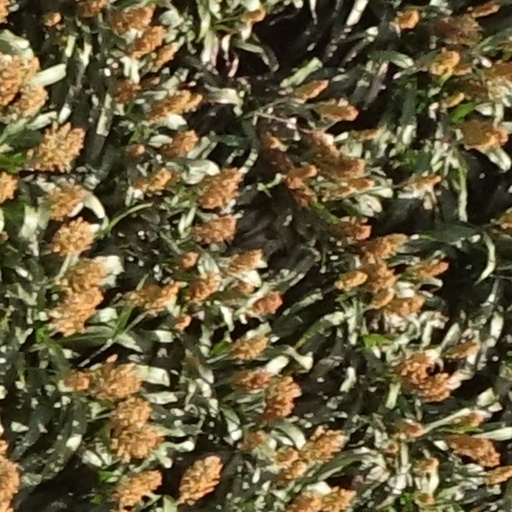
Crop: sorghum